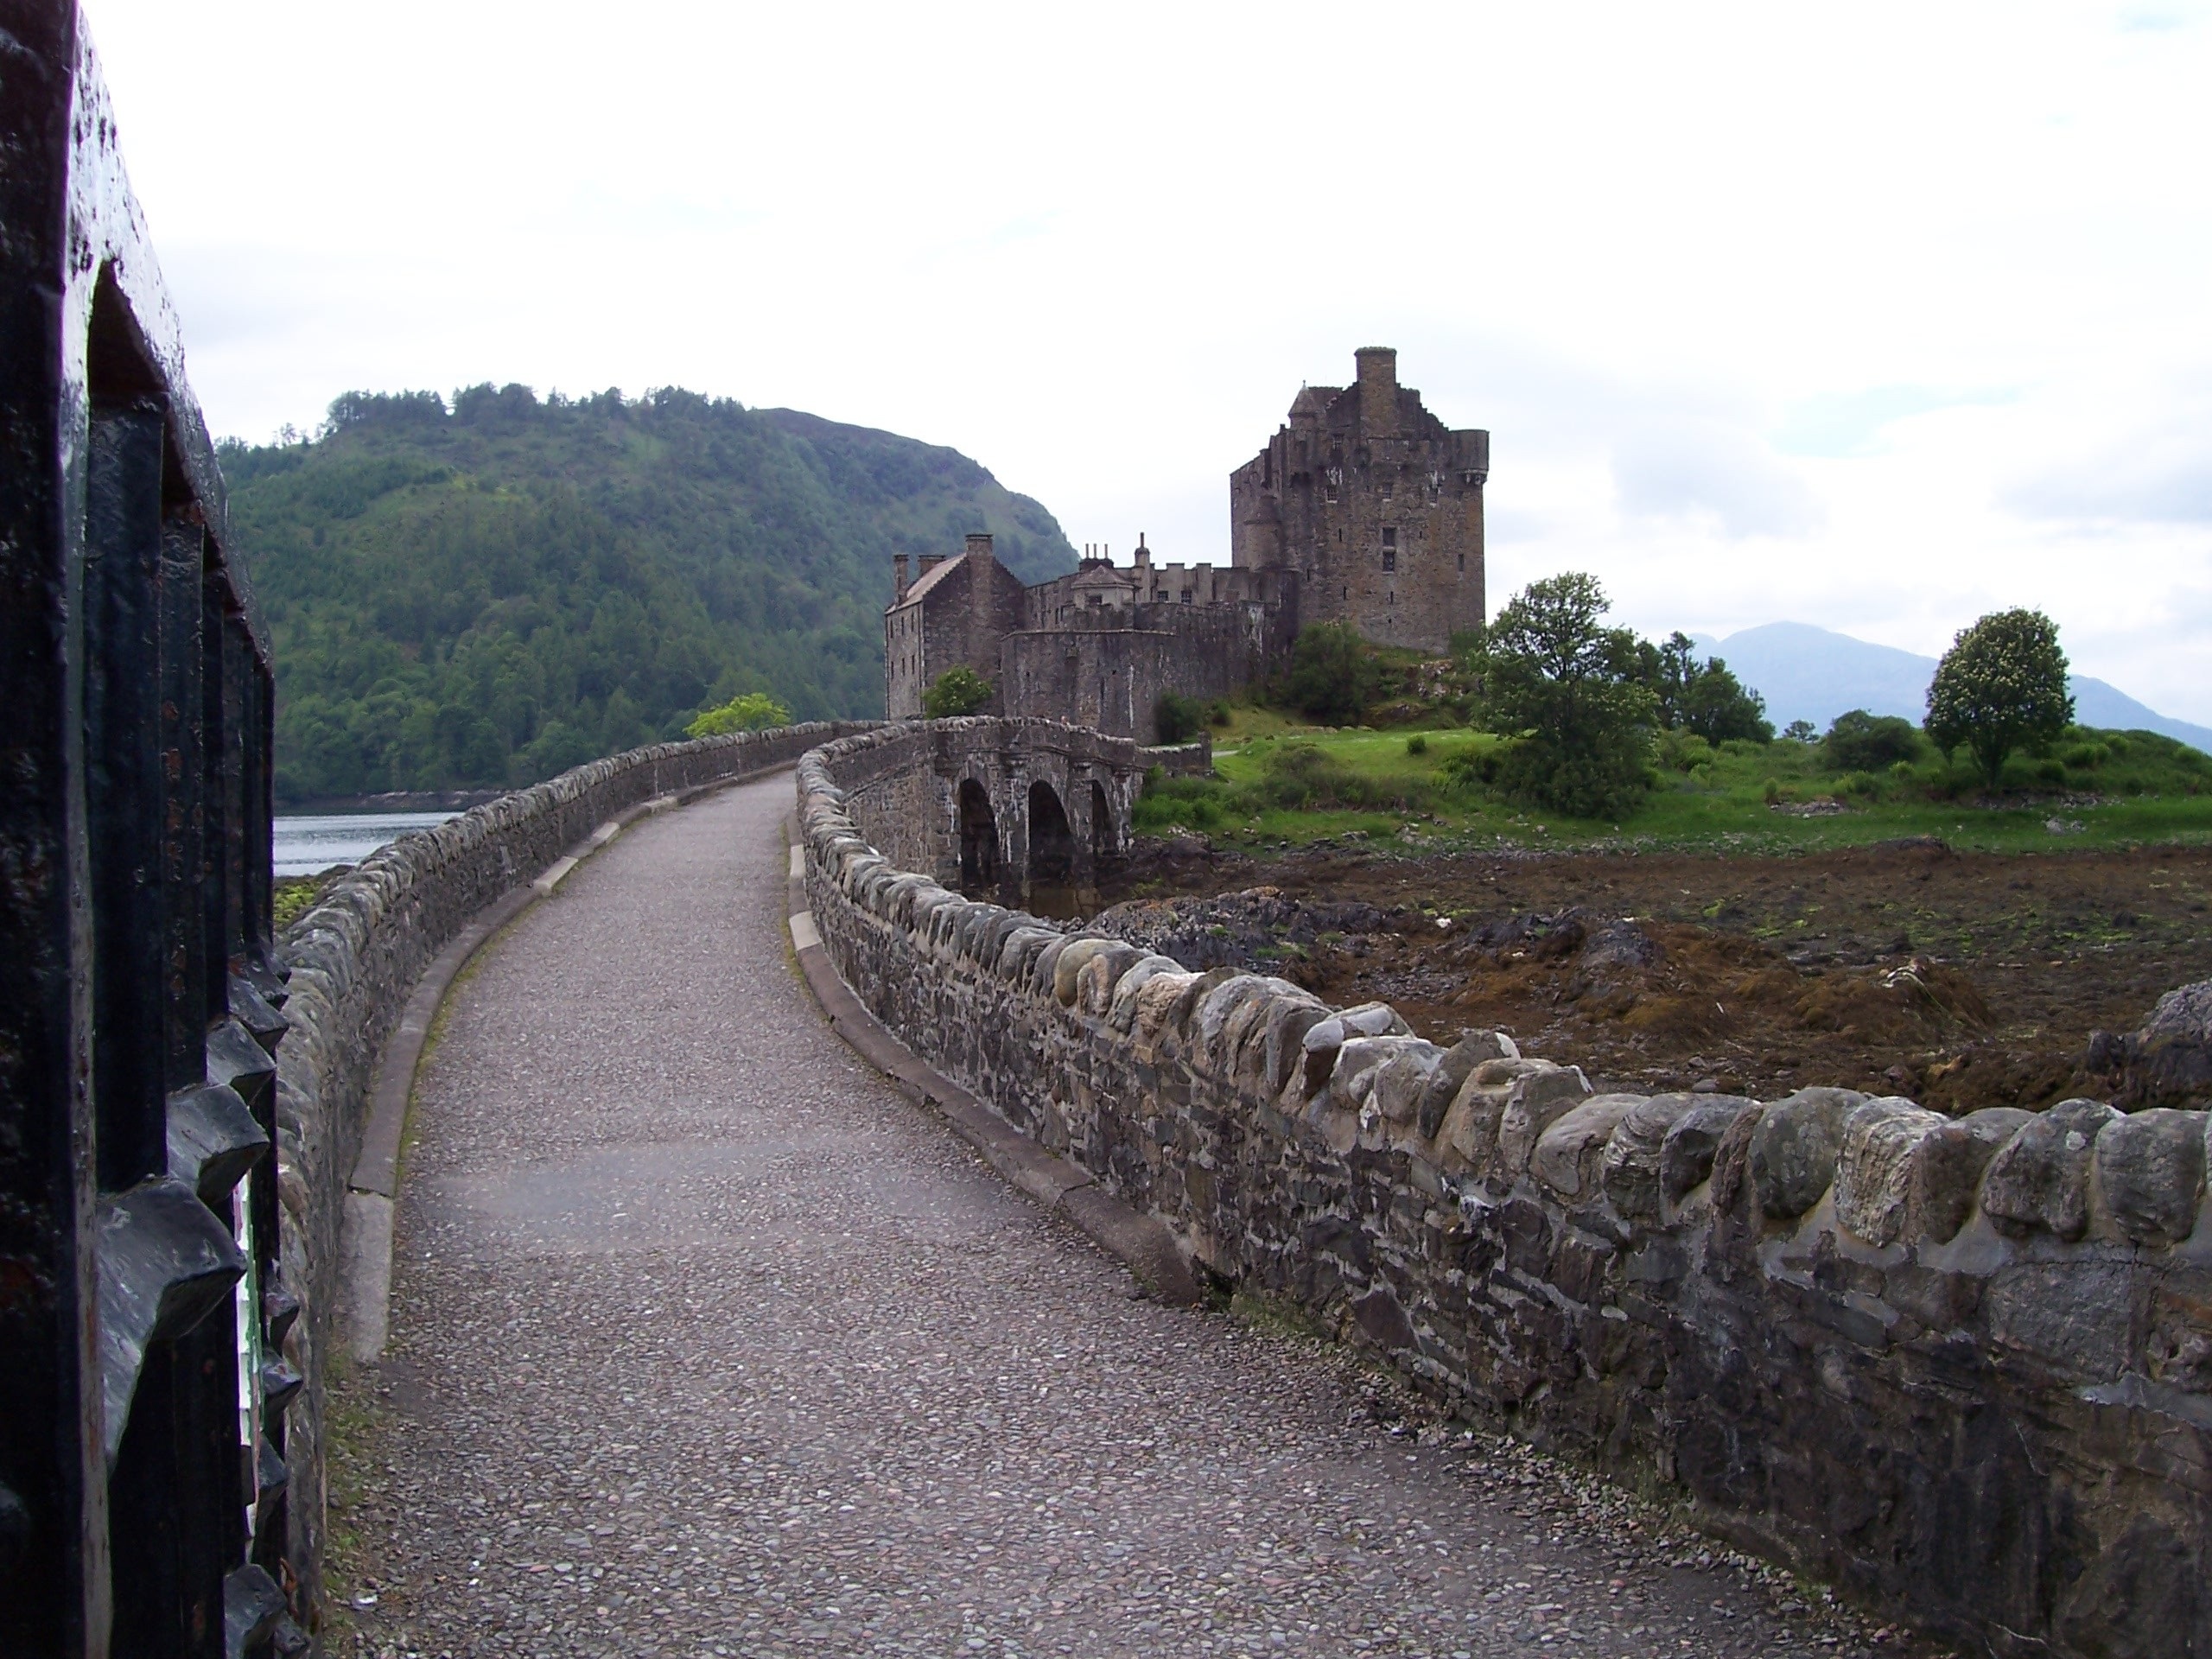
landscape, water, path, architecture, bridge, interior, lake, building, chateau, old, wall, stone, village, tower, castle, landmark, historic, fortification, tourism, terrain, waterway, fortress, ruins, monastery, scotland, famous, loch, highlands, ditch, moat, unesco world heritage site, historic site, ancient history, eilean donan